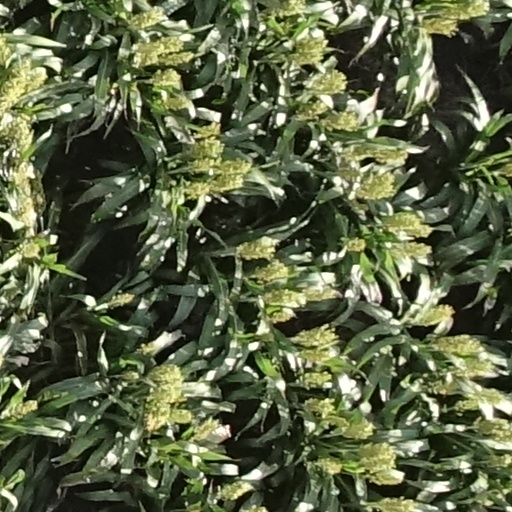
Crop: sorghum